Robert Coke (Coventry MP)

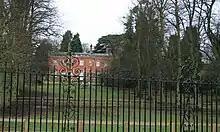
Durdans, Epsom, Surrey, today

Having lived in Suffolk for a period, he then moved to a family house, "Durdans" near Epsom in Surrey. There was a performance of the play "Philaster" in the early 1640s at Durdans, with the young Samuel Pepys in the cast.